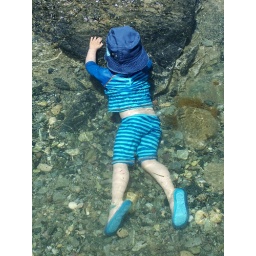
Jake getting more confident in the water whilst looking for fish